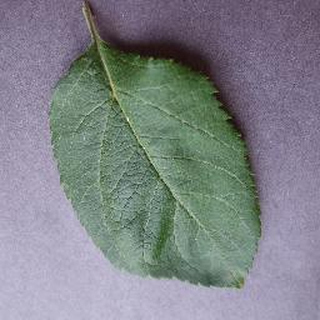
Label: healthy_apple